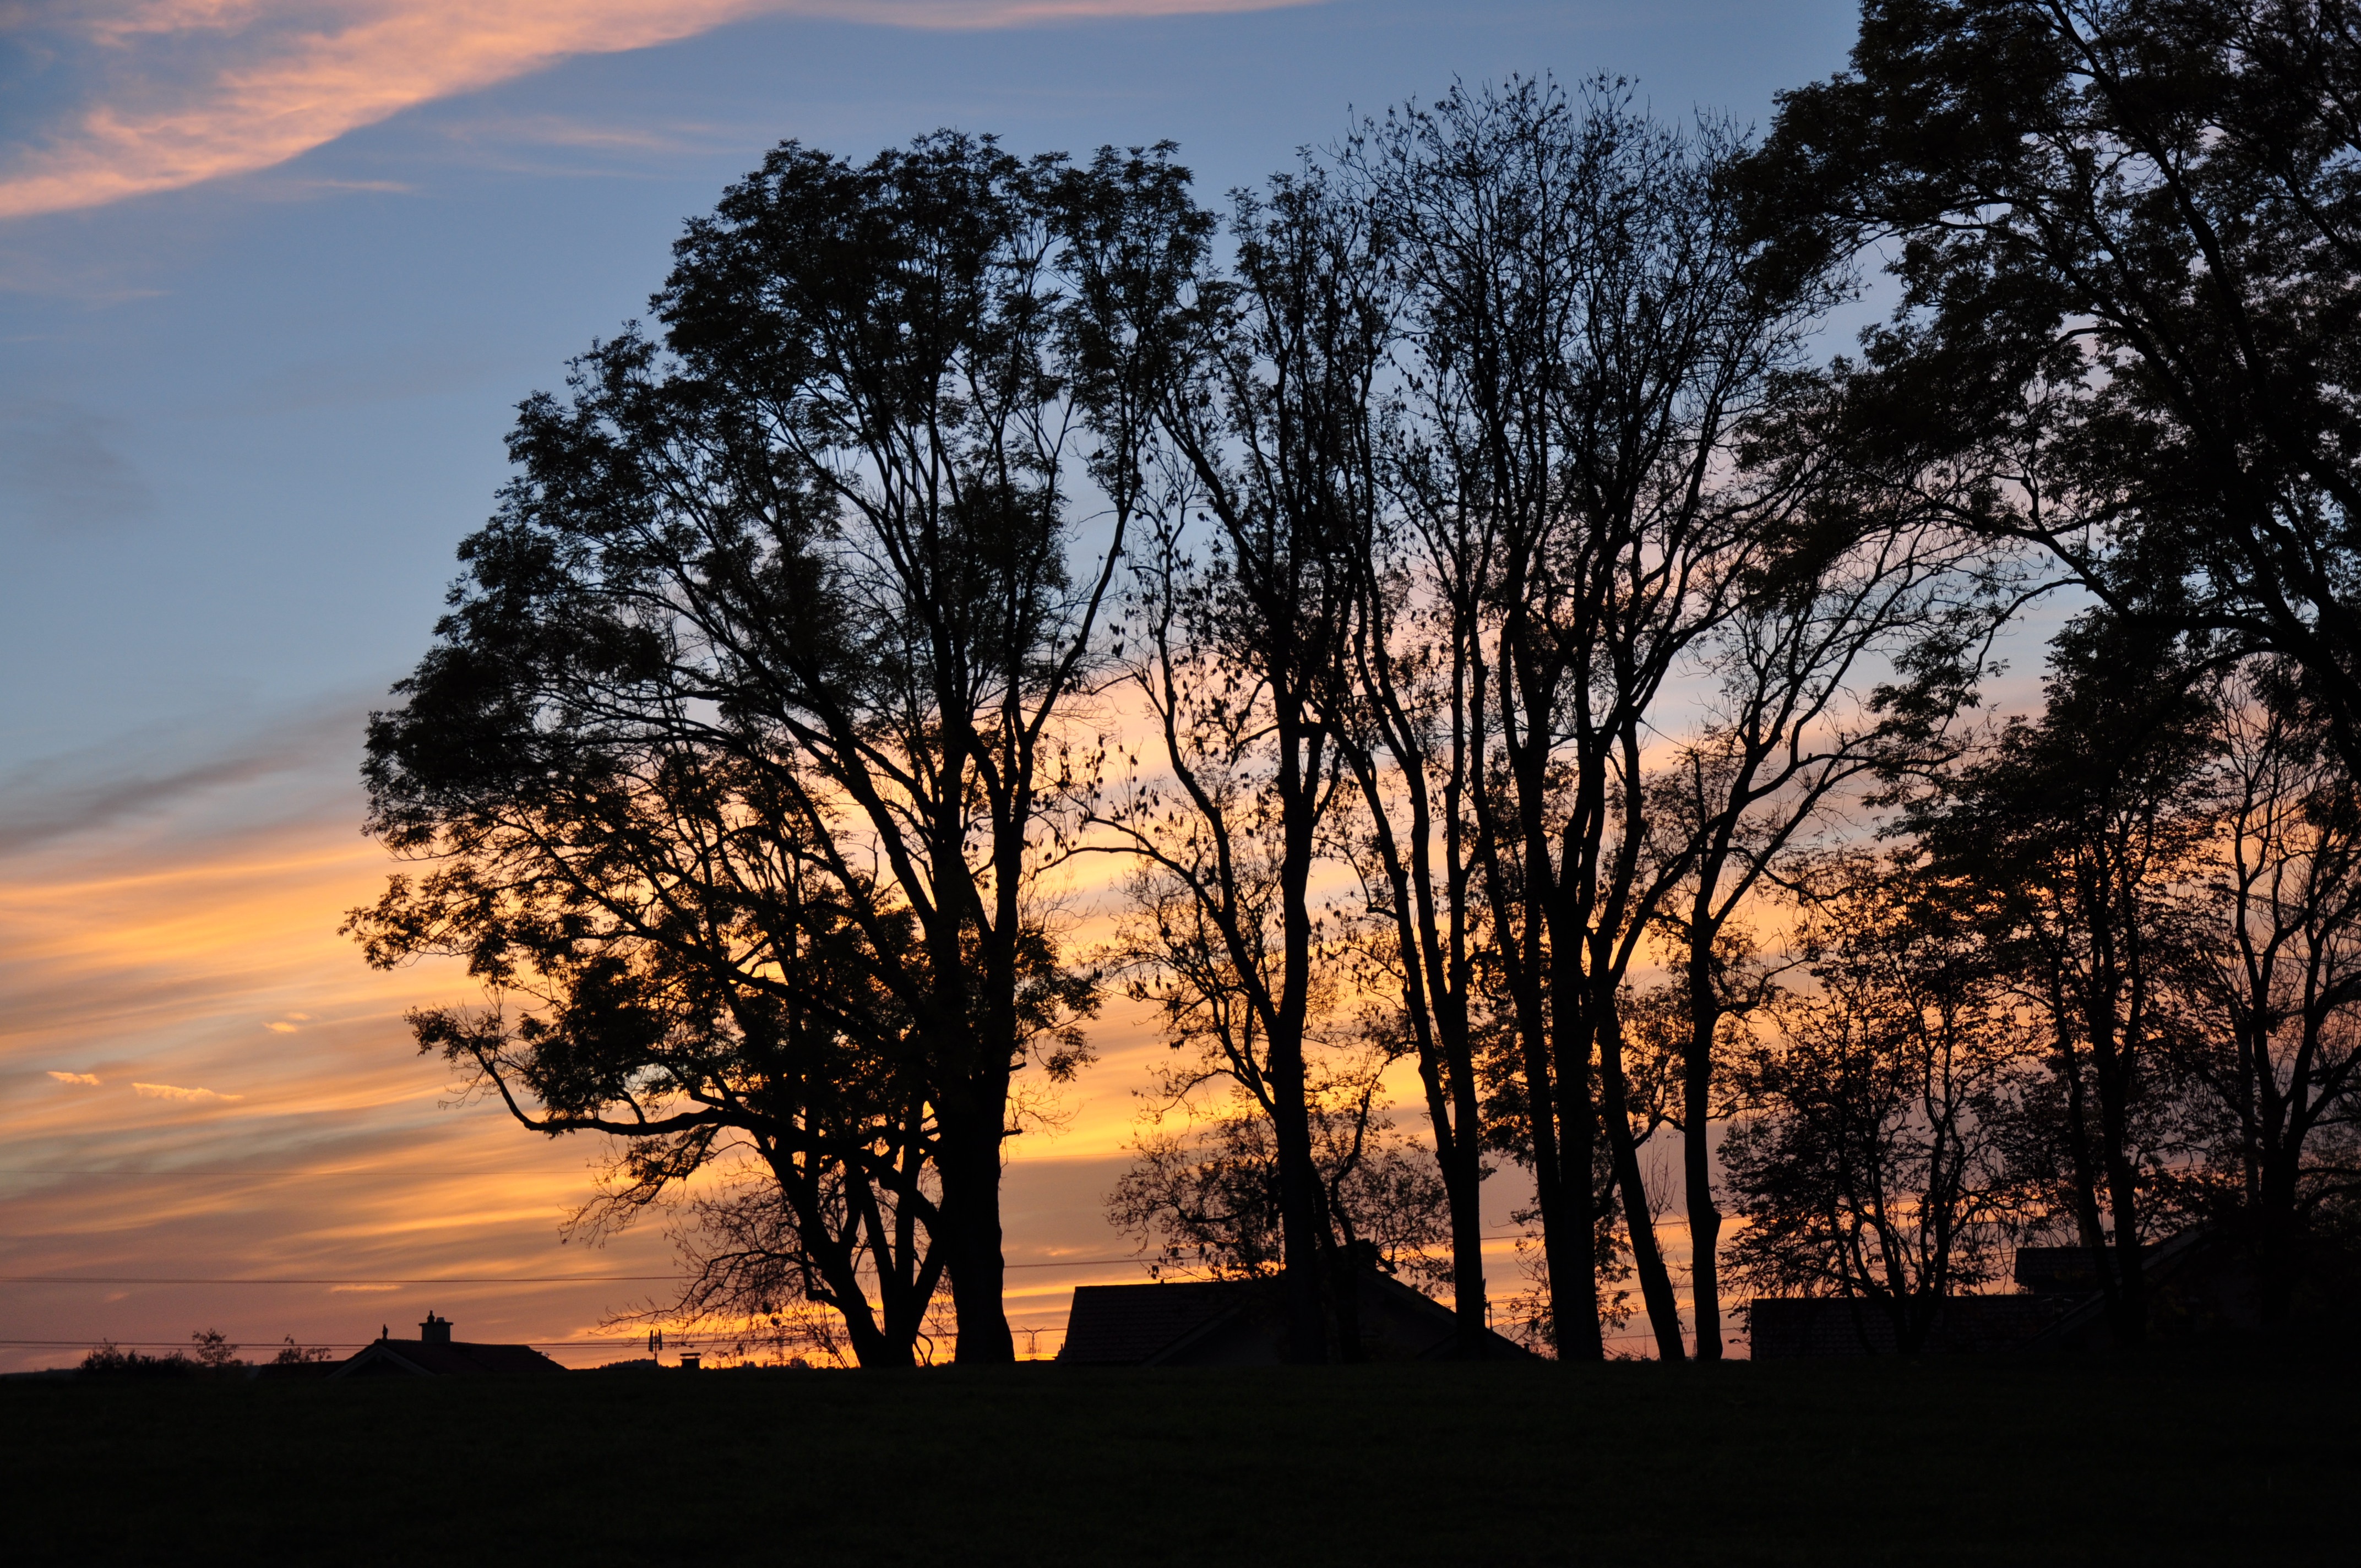
tree, nature, horizon, branch, cloud, plant, sky, sunrise, sunset, sunlight, morning, dawn, dusk, evening, twilight, autumn, trees, atmospheric phenomenon, woody plant